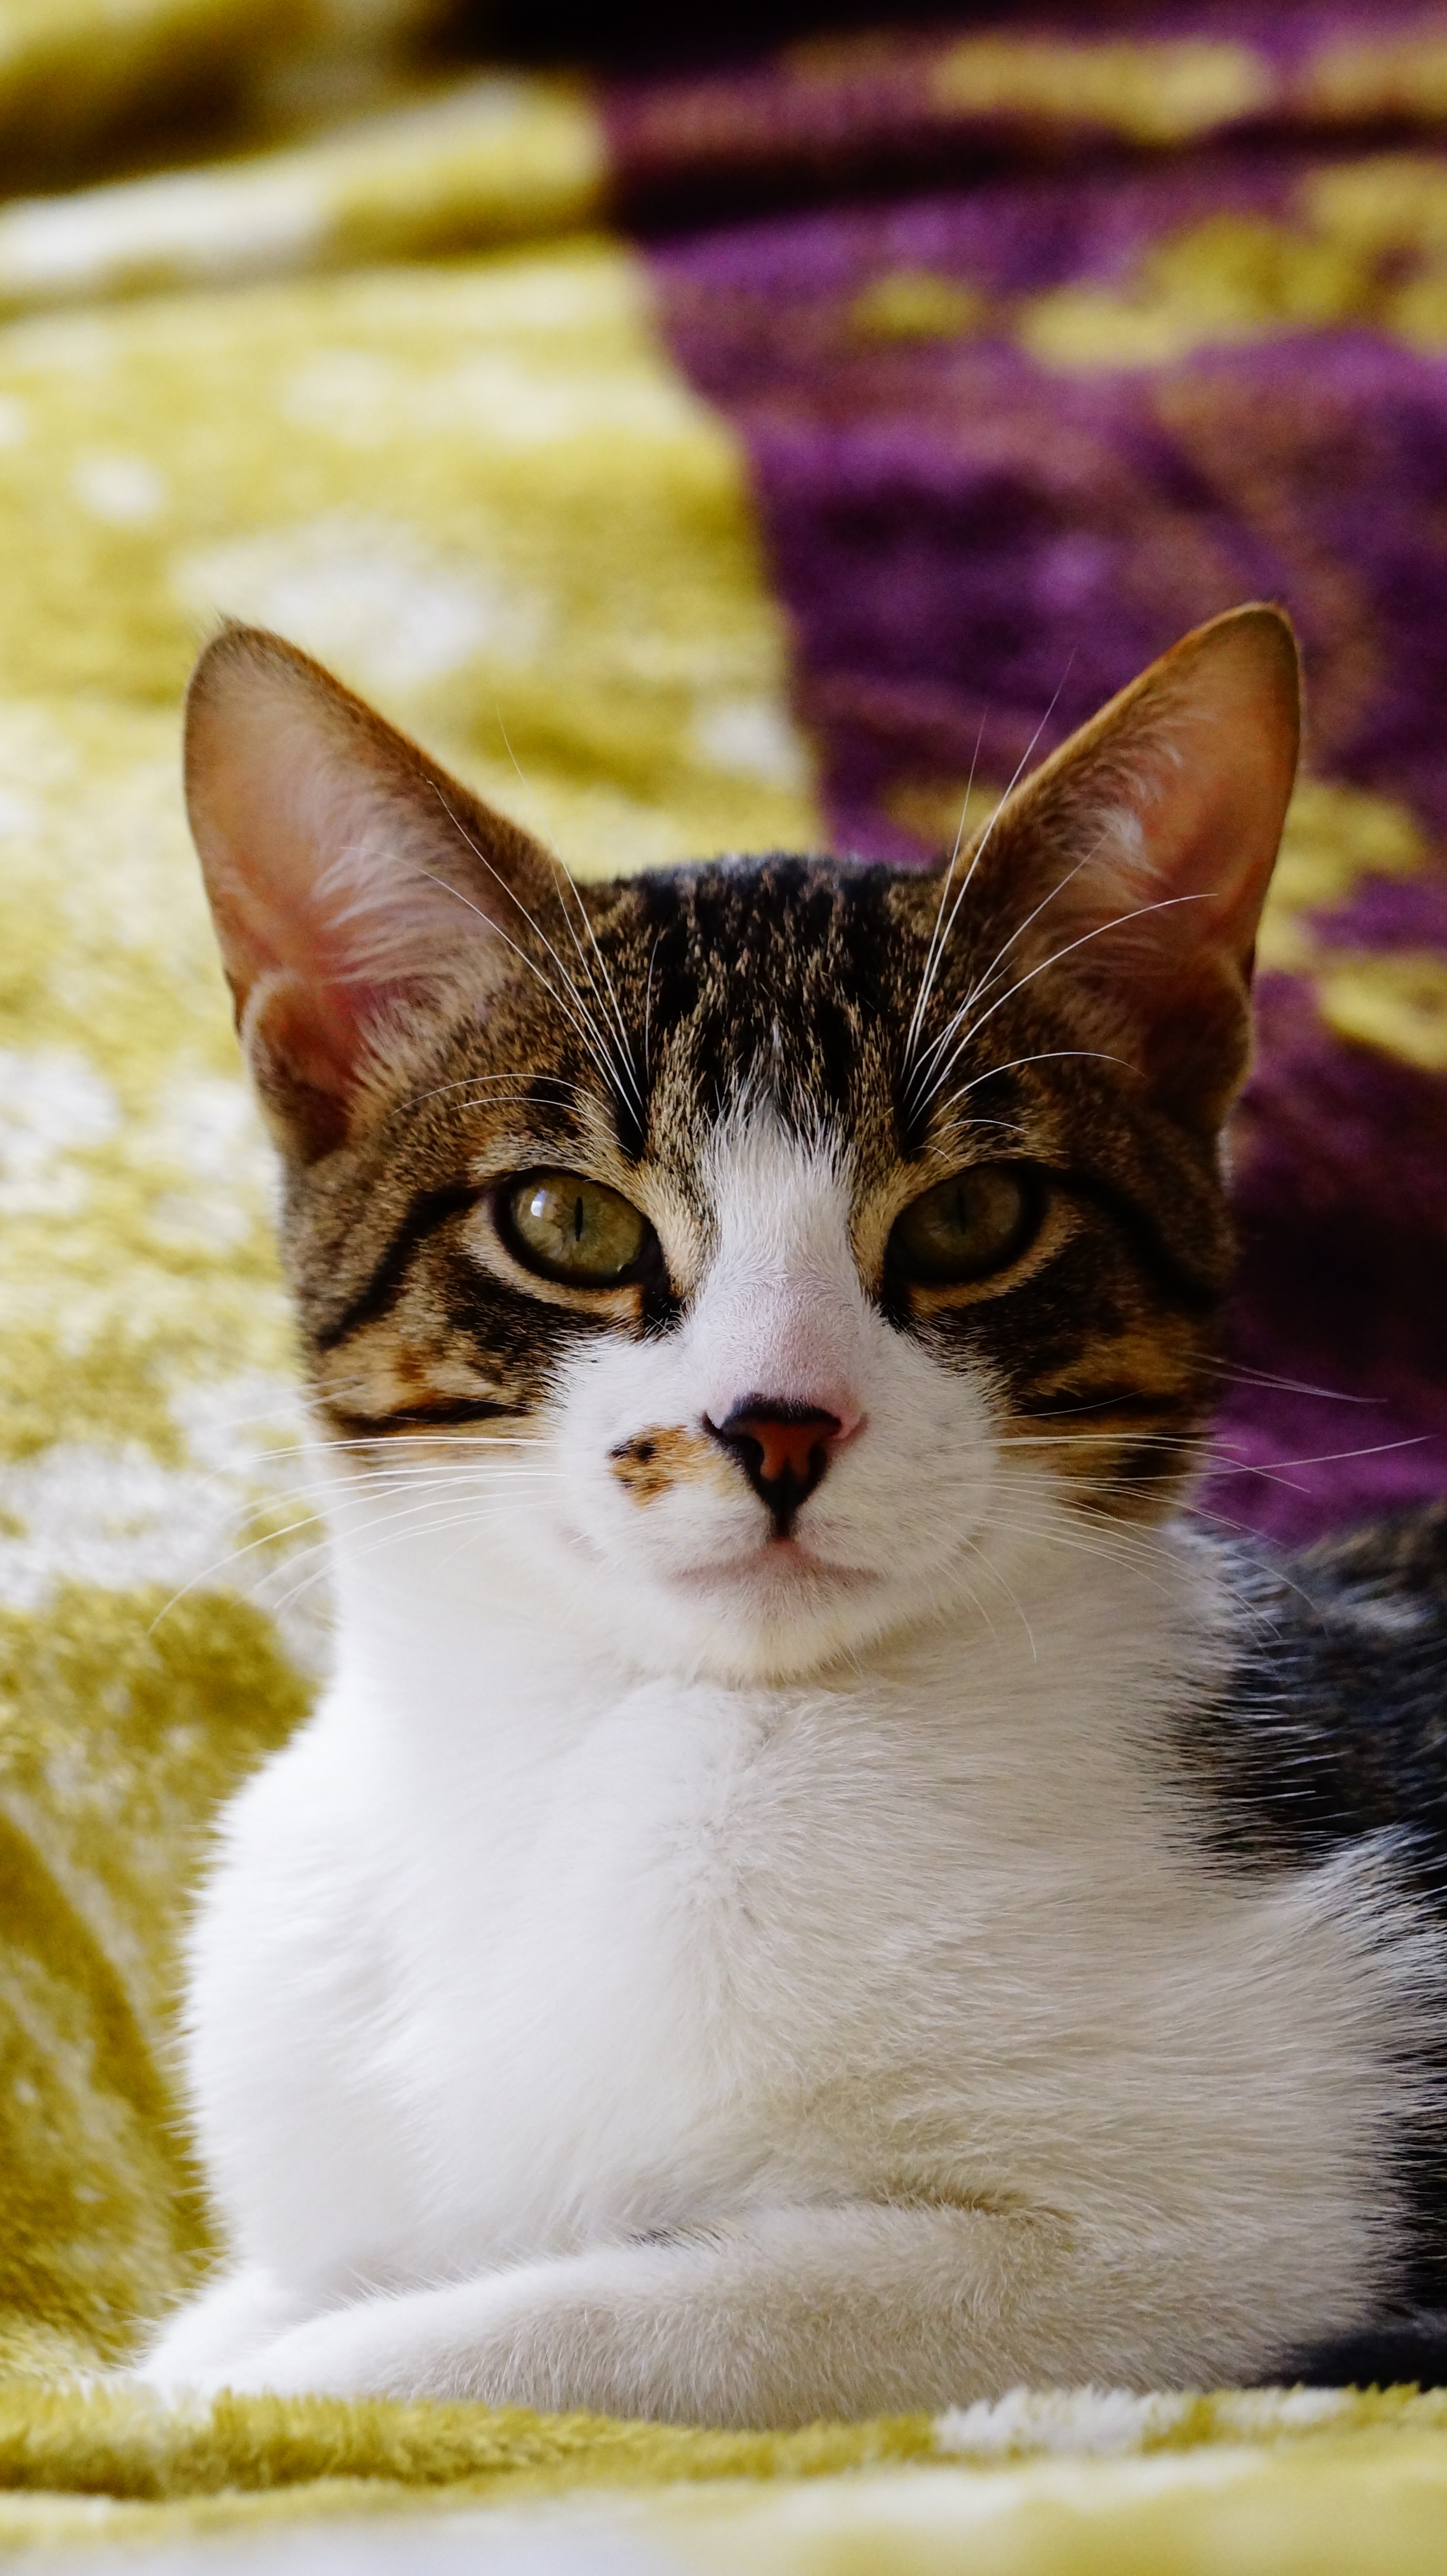
puppy, animal, cute, kitten, cat, mammal, fauna, close up, pets, cats, whiskers, vertebrate, domestic, kittens, domestic cat, feline look, small to medium sized cats, cat like mammal, carnivoran, domestic short haired cat